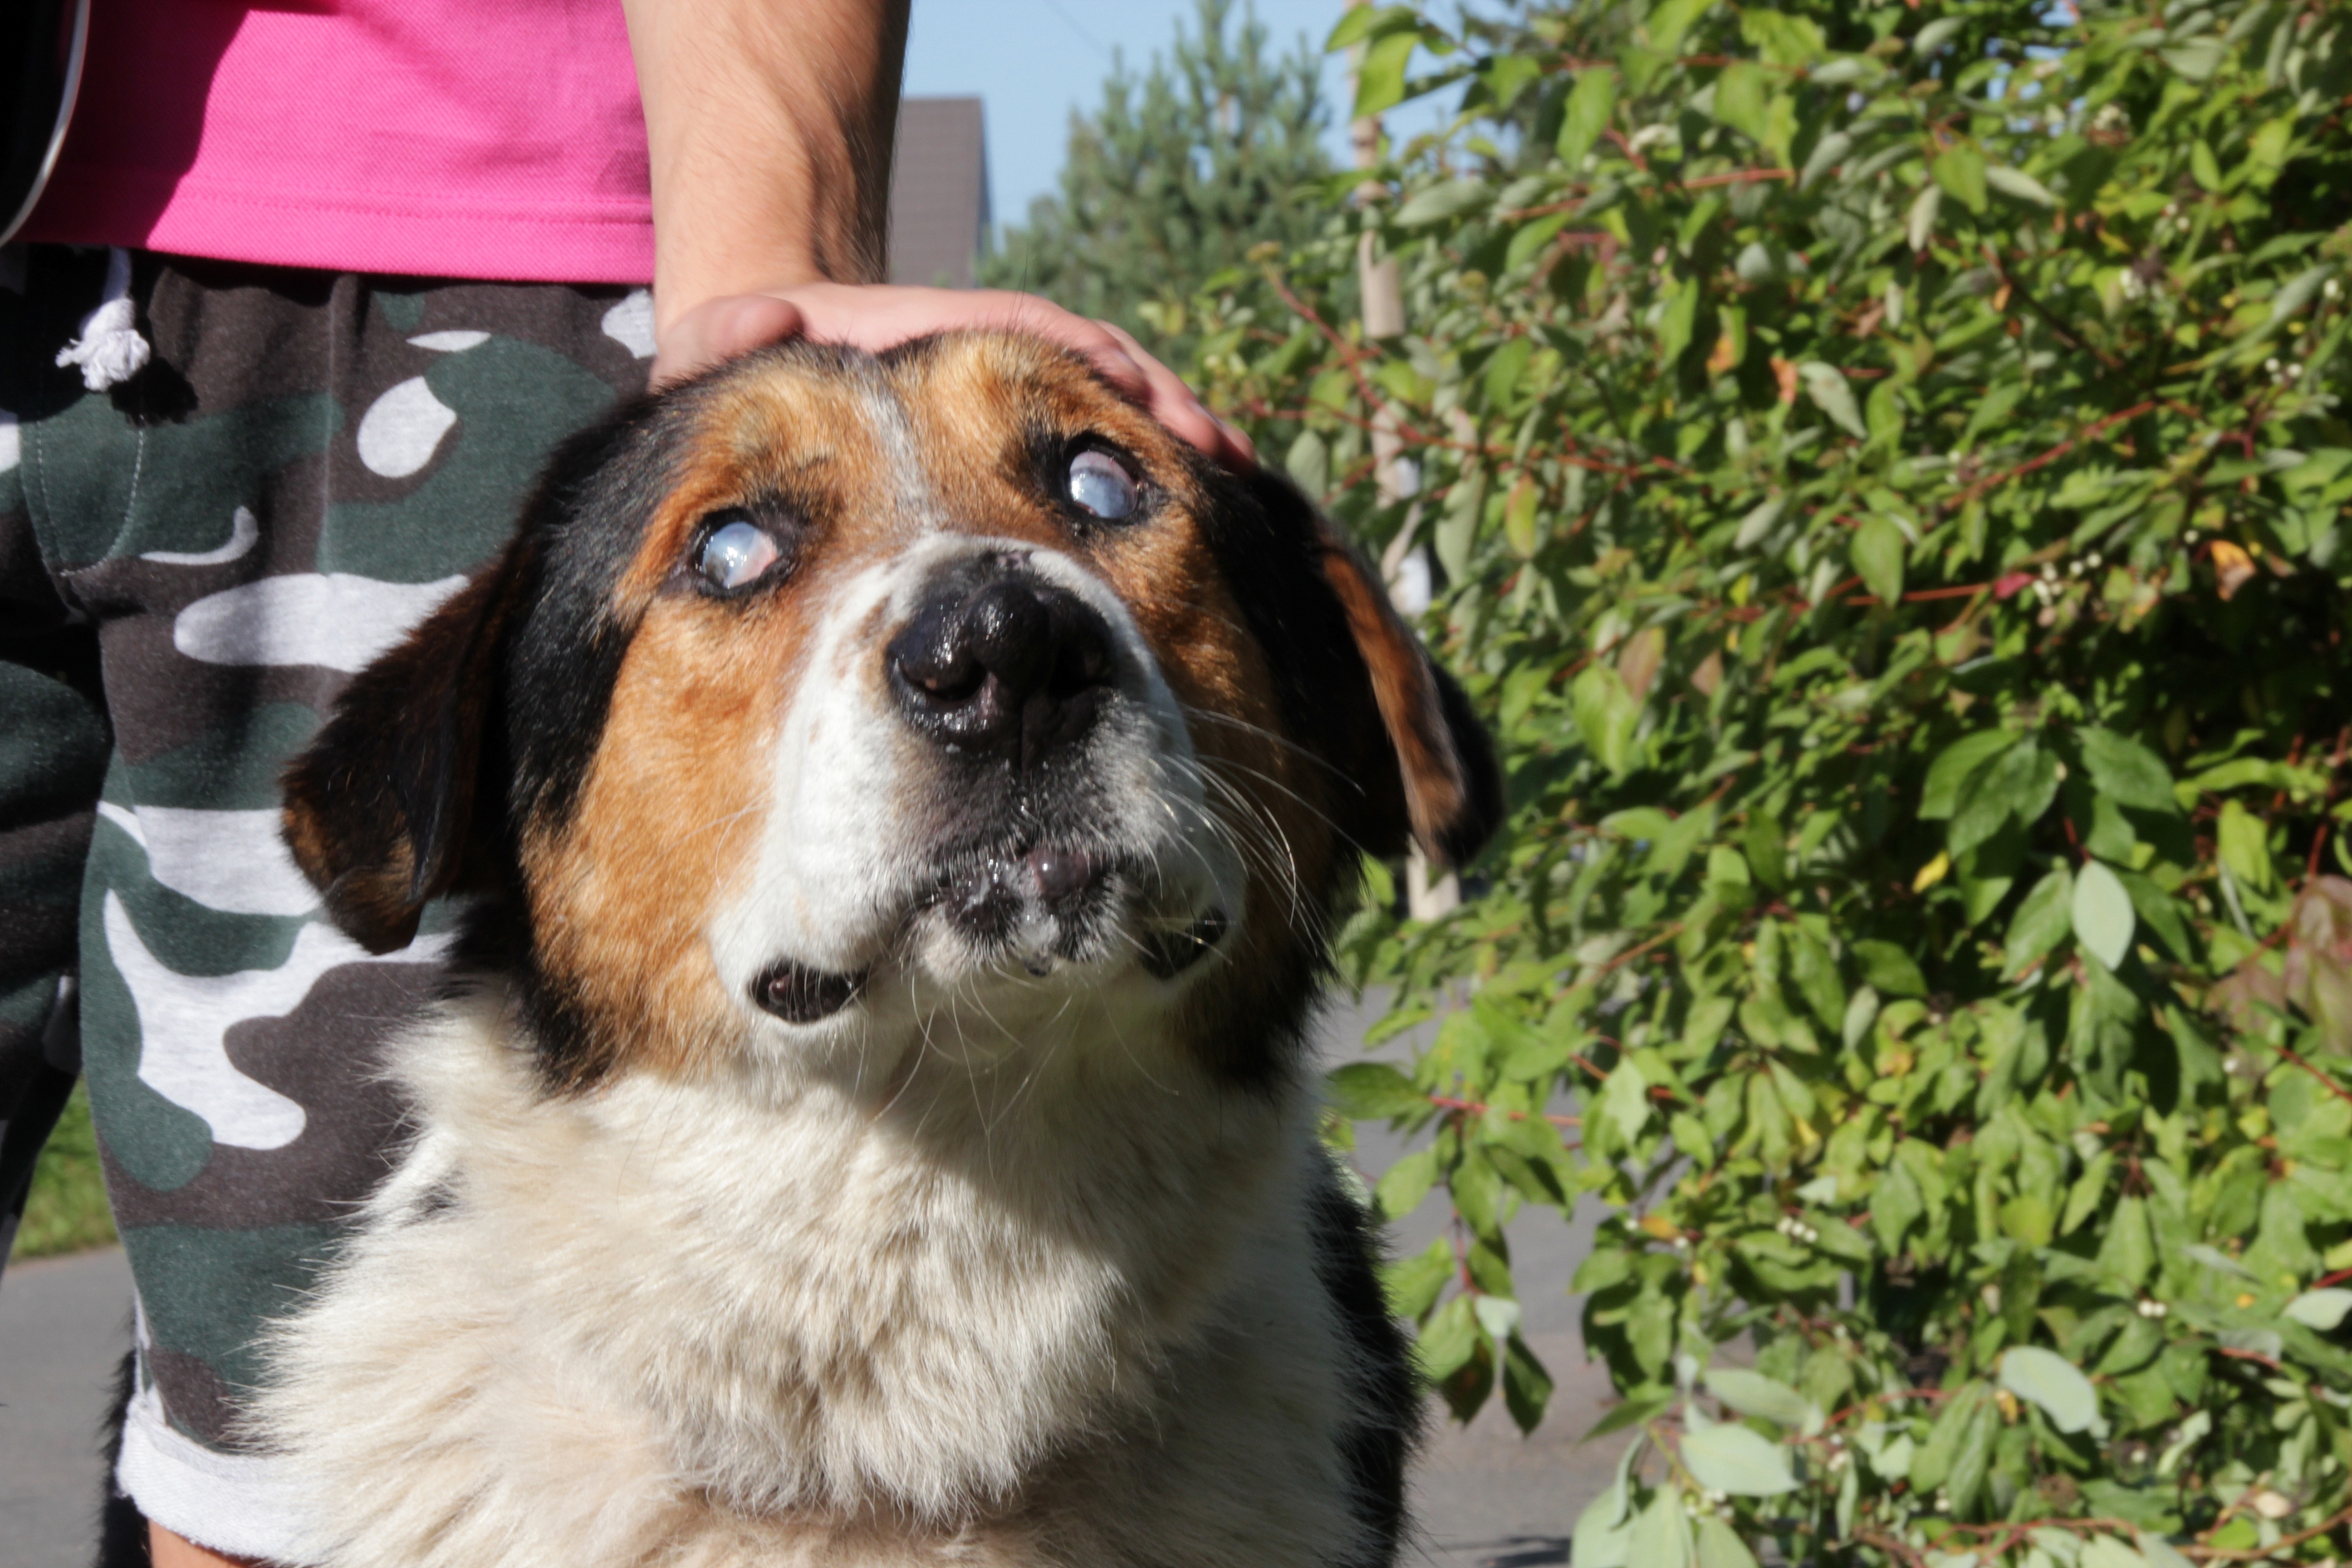
view, old, dog, animal, pet, portrait, mammal, darkness, closeup, hound, blind, pets, eyes, homeless, animals, vertebrate, darling, dog breed, purebred, each, man's best friend, st bernard, beaten, dog and man, dog like mammal, dog crossbreeds, crippled